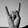
ASL letter: Y